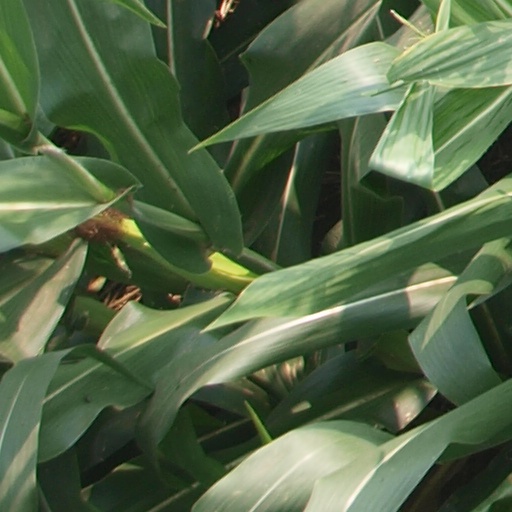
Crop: maize; corn